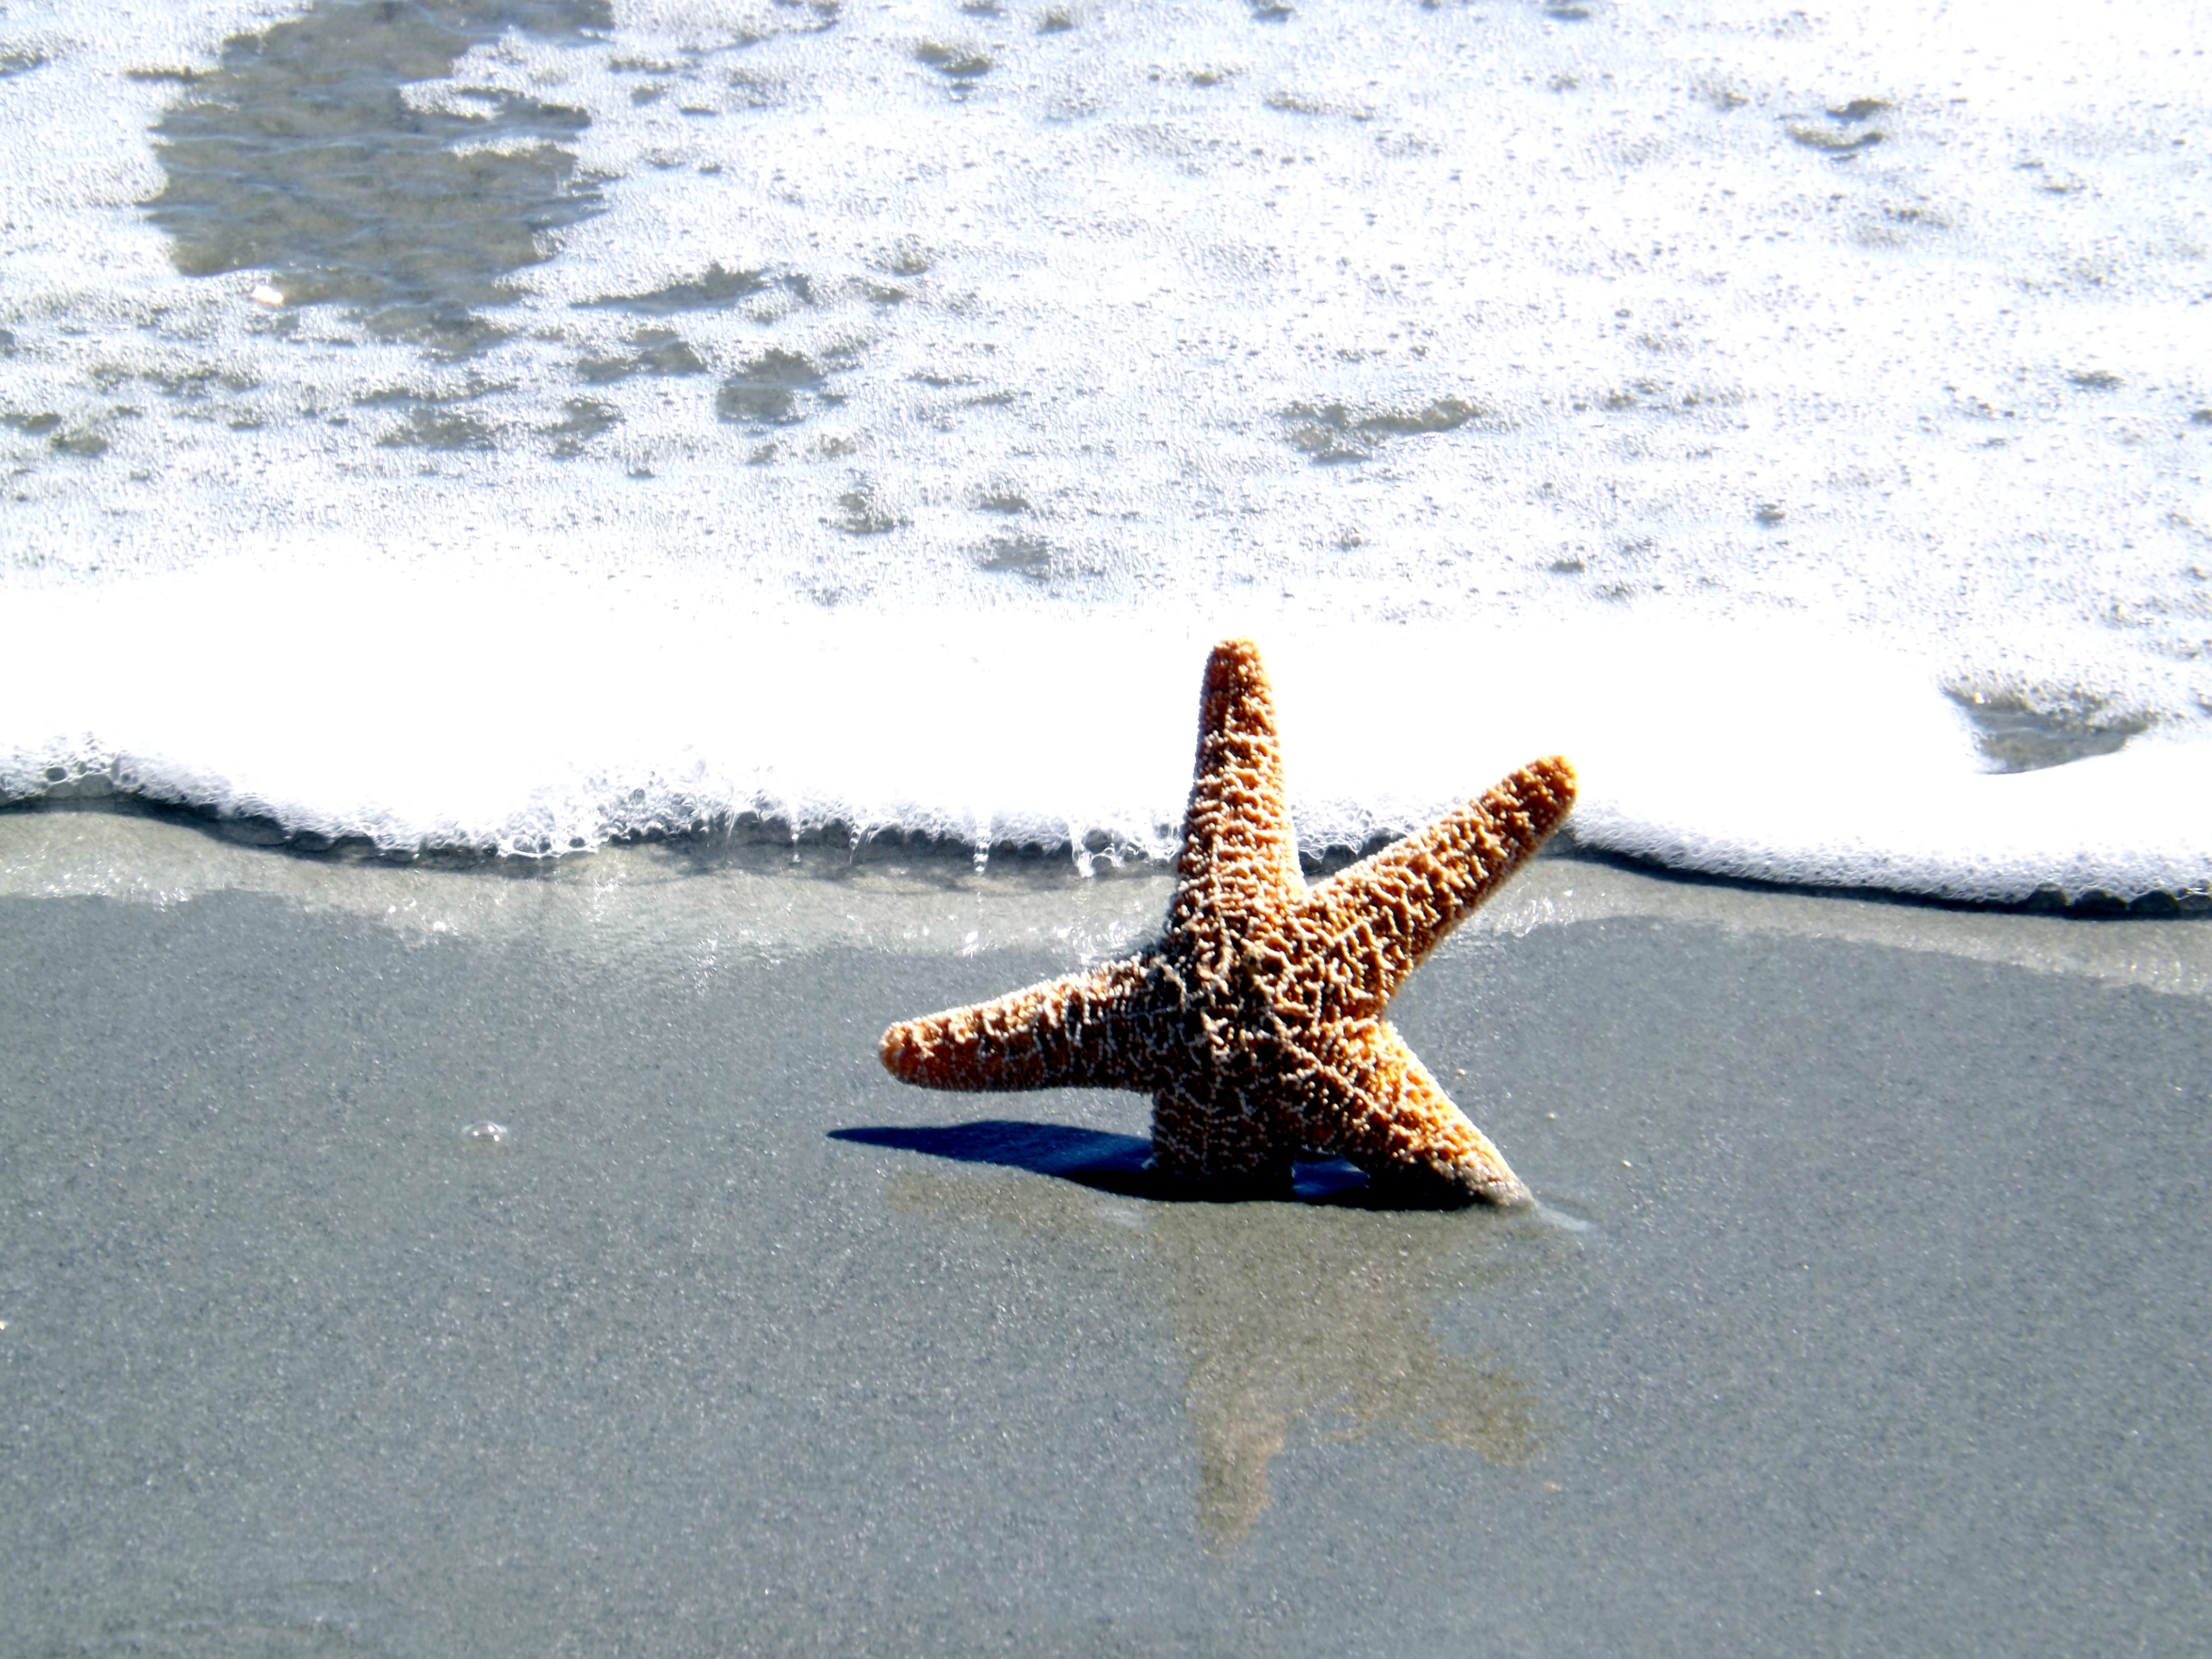
beach, sea, water, nature, sand, ocean, sunshine, sun, wave, summer, vacation, travel, relax, paradise, tropical, tourism, starfish, shell, seashell, marine, star fish, echinoderm